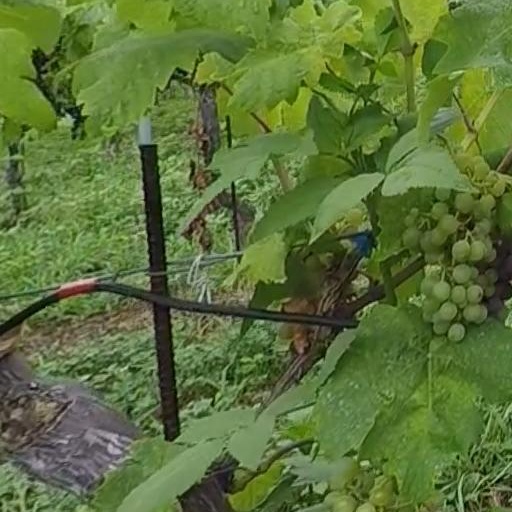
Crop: grape